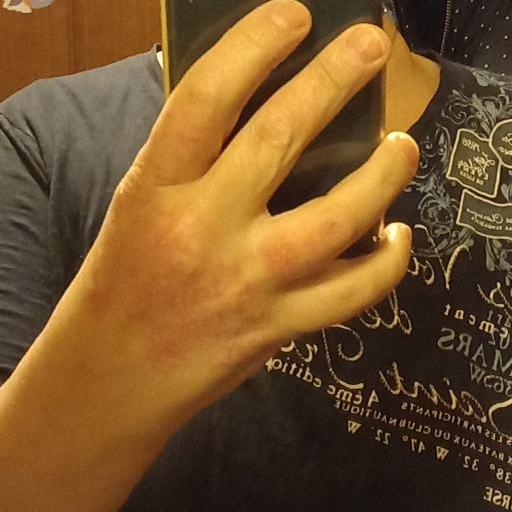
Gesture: no_gesture